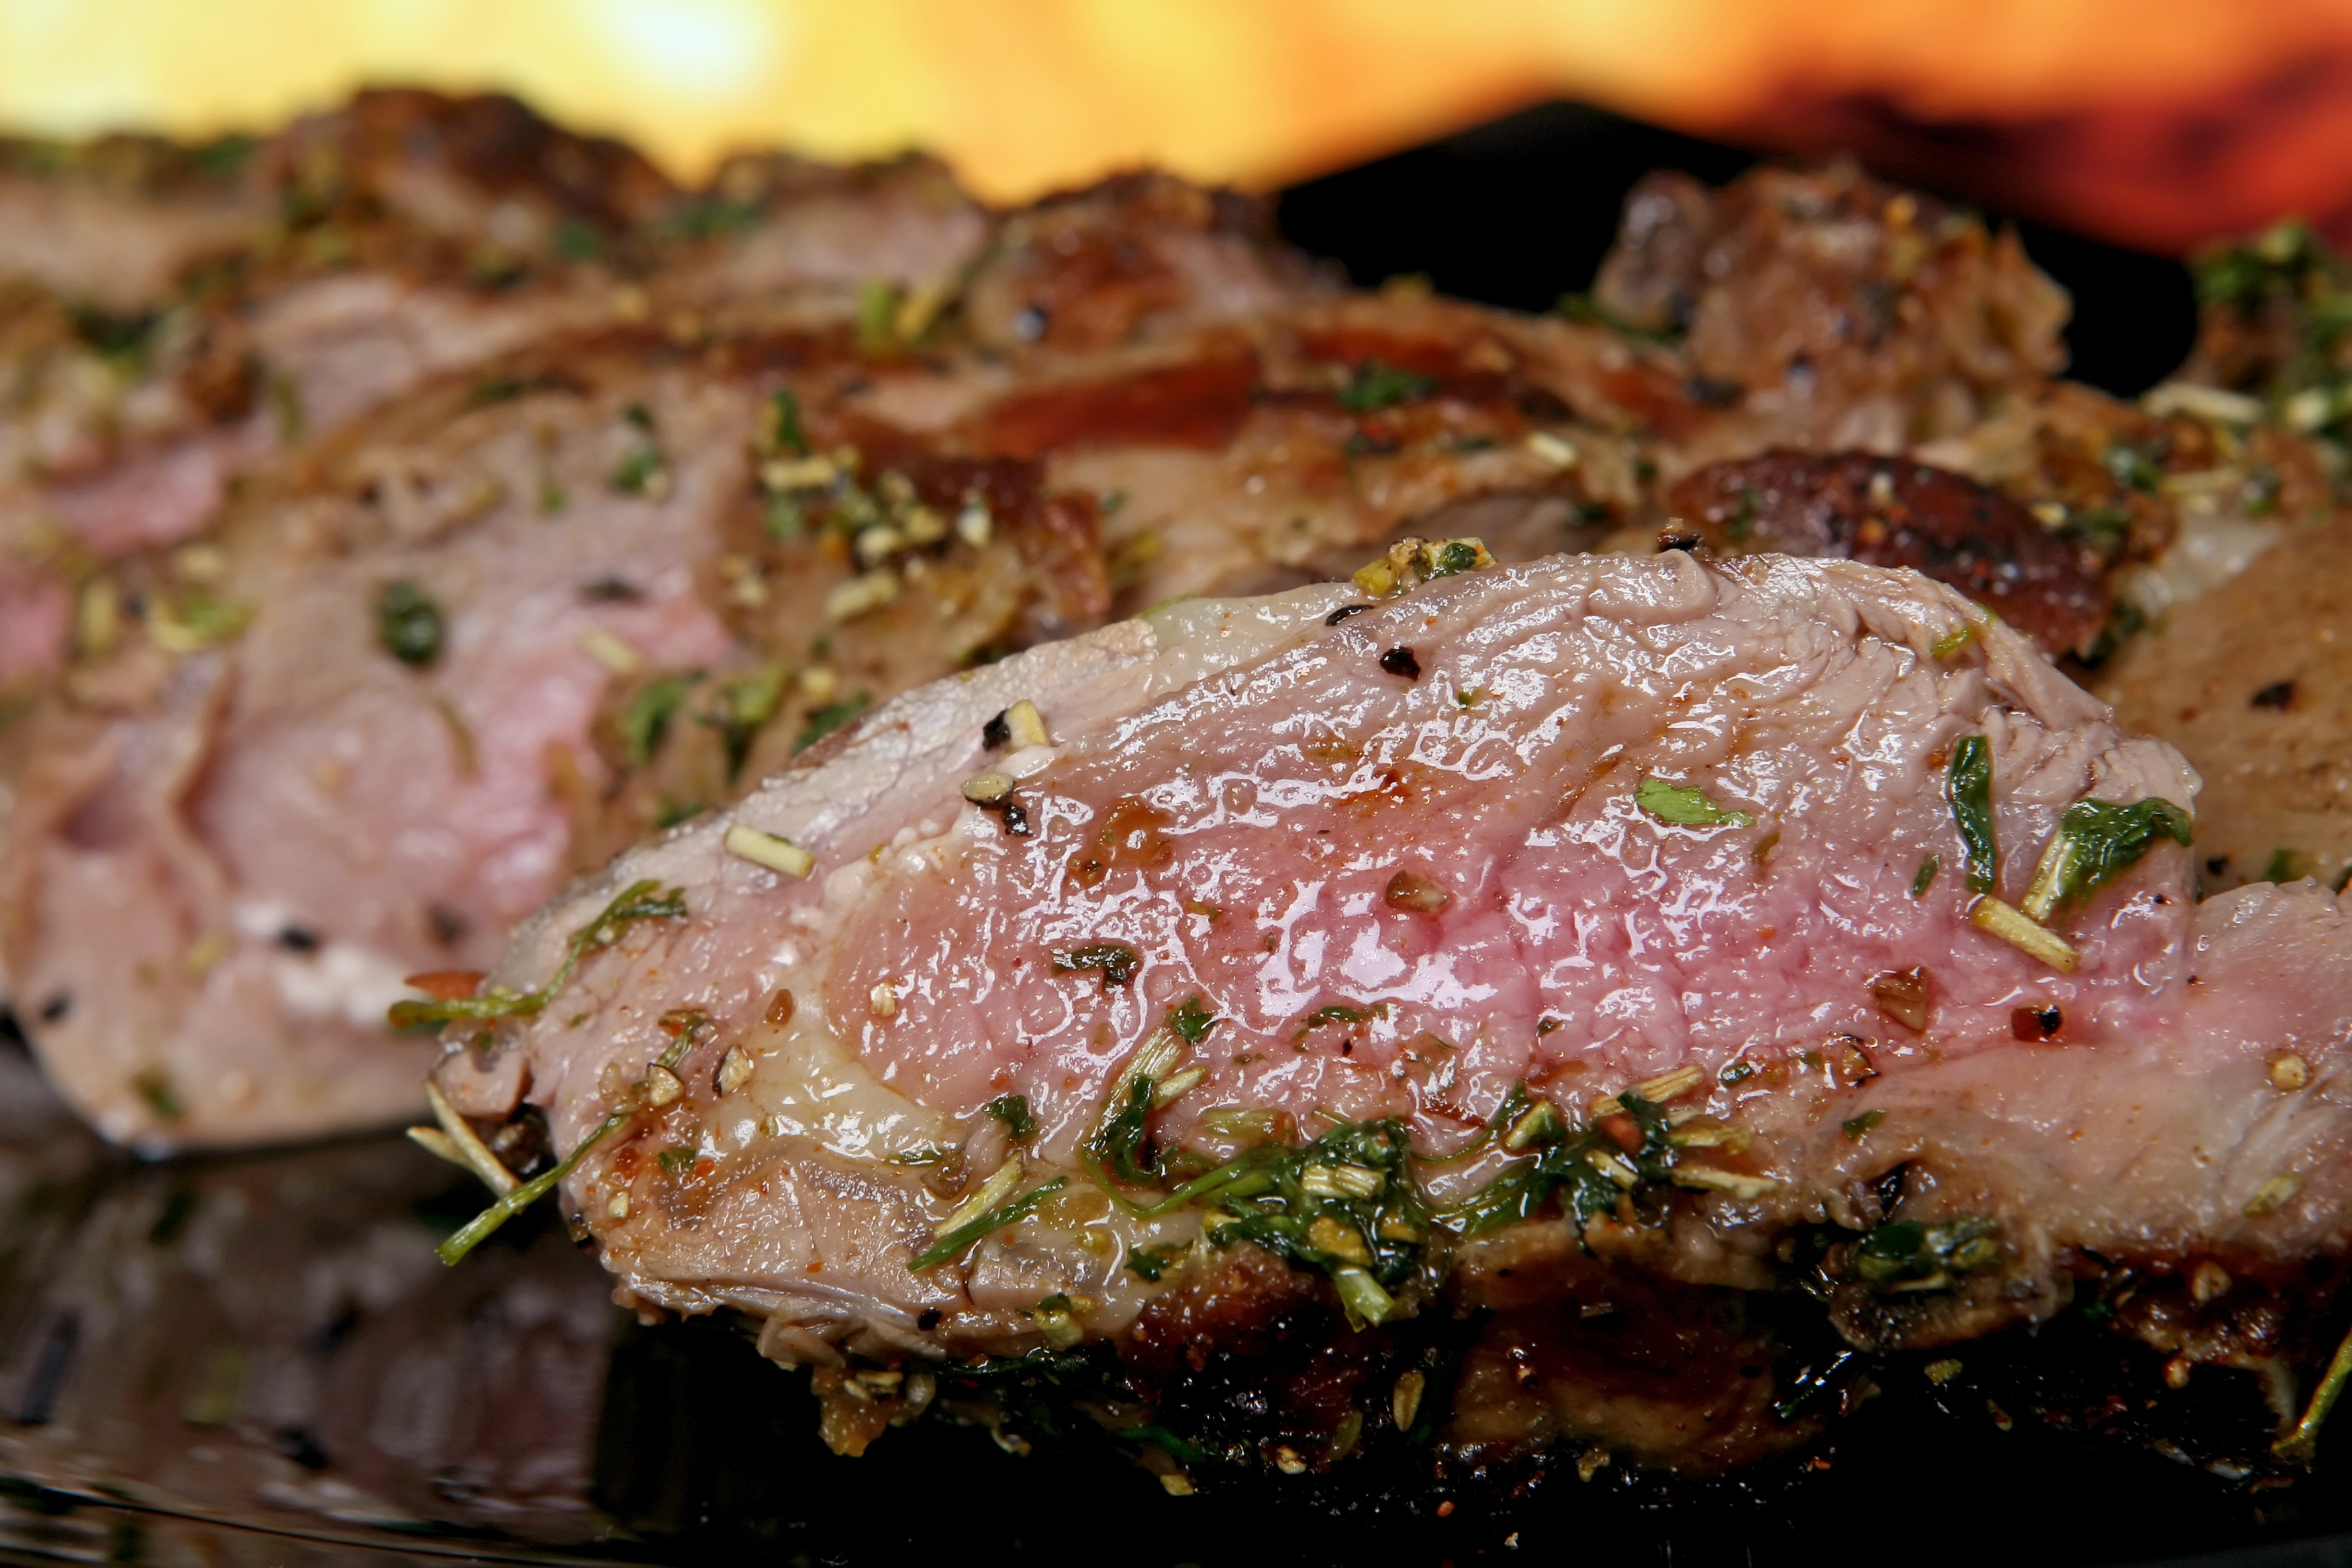
silhouette, light, abstract, restaurant, home, isolated, summer, orange, dish, food, chinese, red, cooking, color, fresh, kitchen, bbq, barbeque, flame, fire, black, garden, healthy, meat, lunch, barbecue, pork, cuisine, beef, health, chef, steak, cook, grill, lamb, burn, american, fat, background, nutrition, beauty, fast, roasting, mutton, diet, grilled, ribs, unhealthy, venison, spare, rib eye steak, charbroiled, roast beef, animal source foods, kobe beef, sirloin steak, lamb and mutton, carne asada